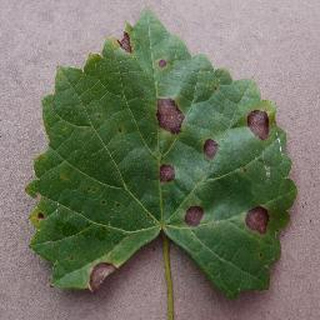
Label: grape_black_rot